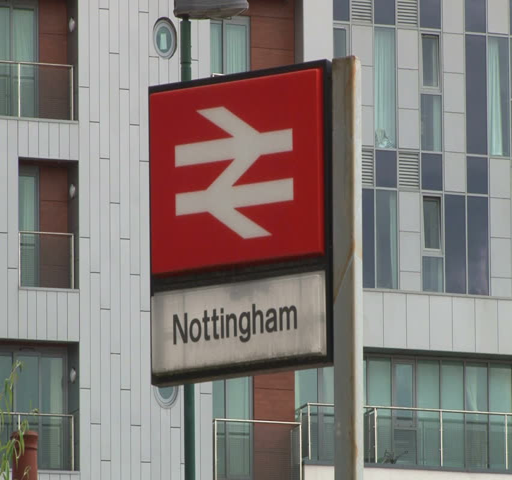
the sign for a city .